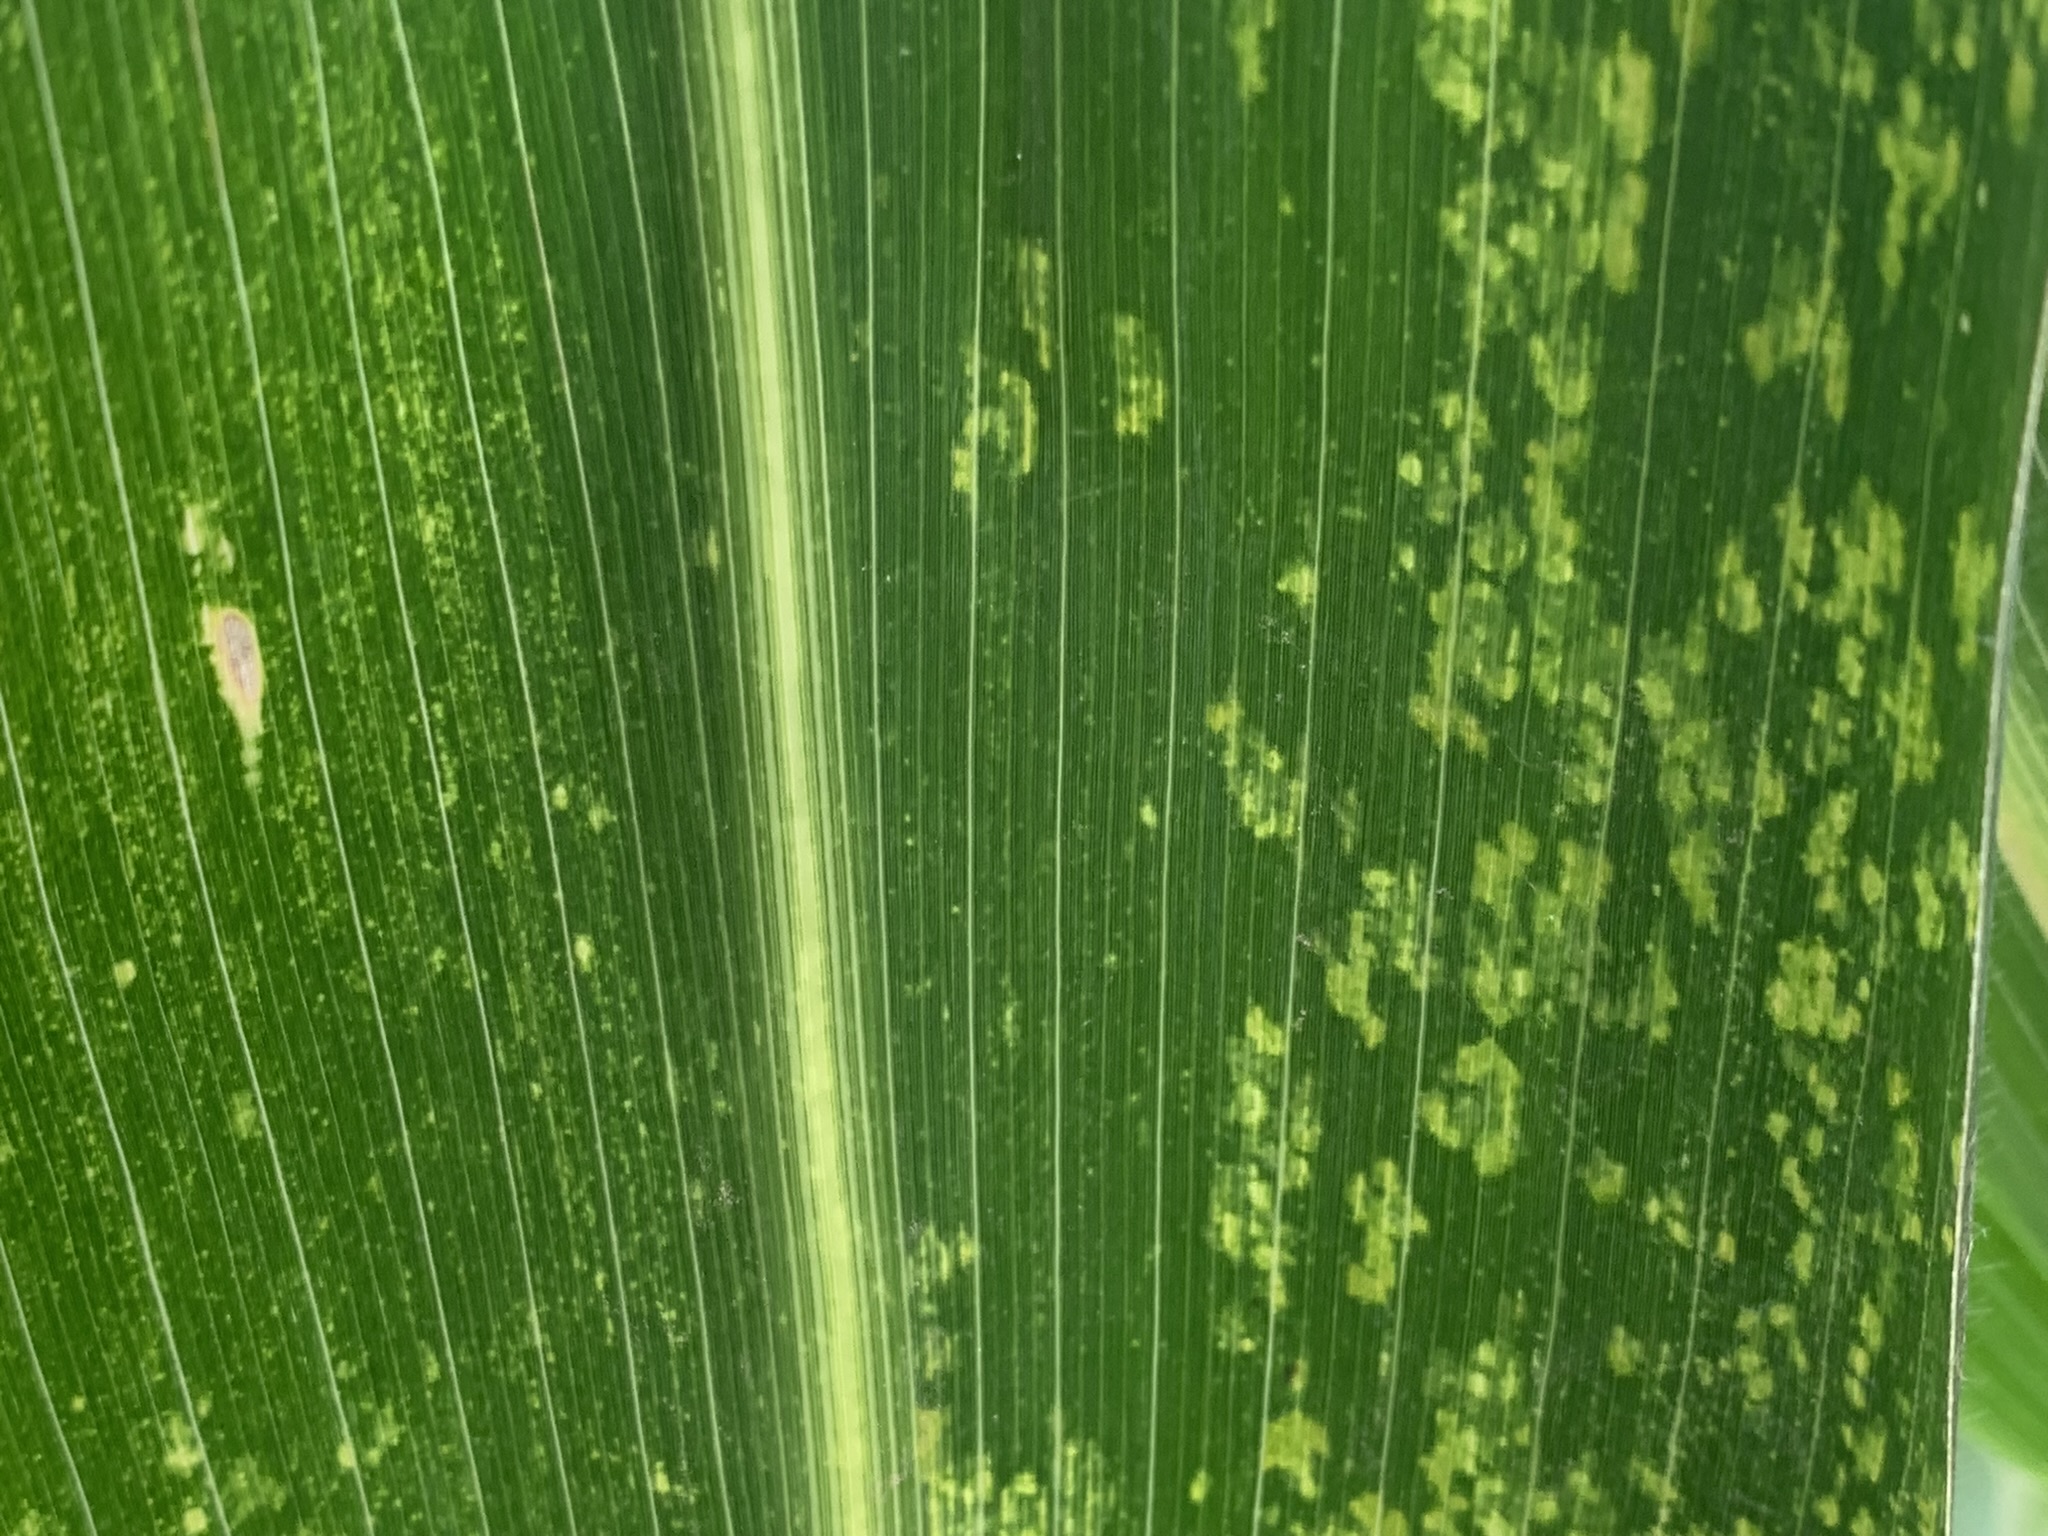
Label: MLN